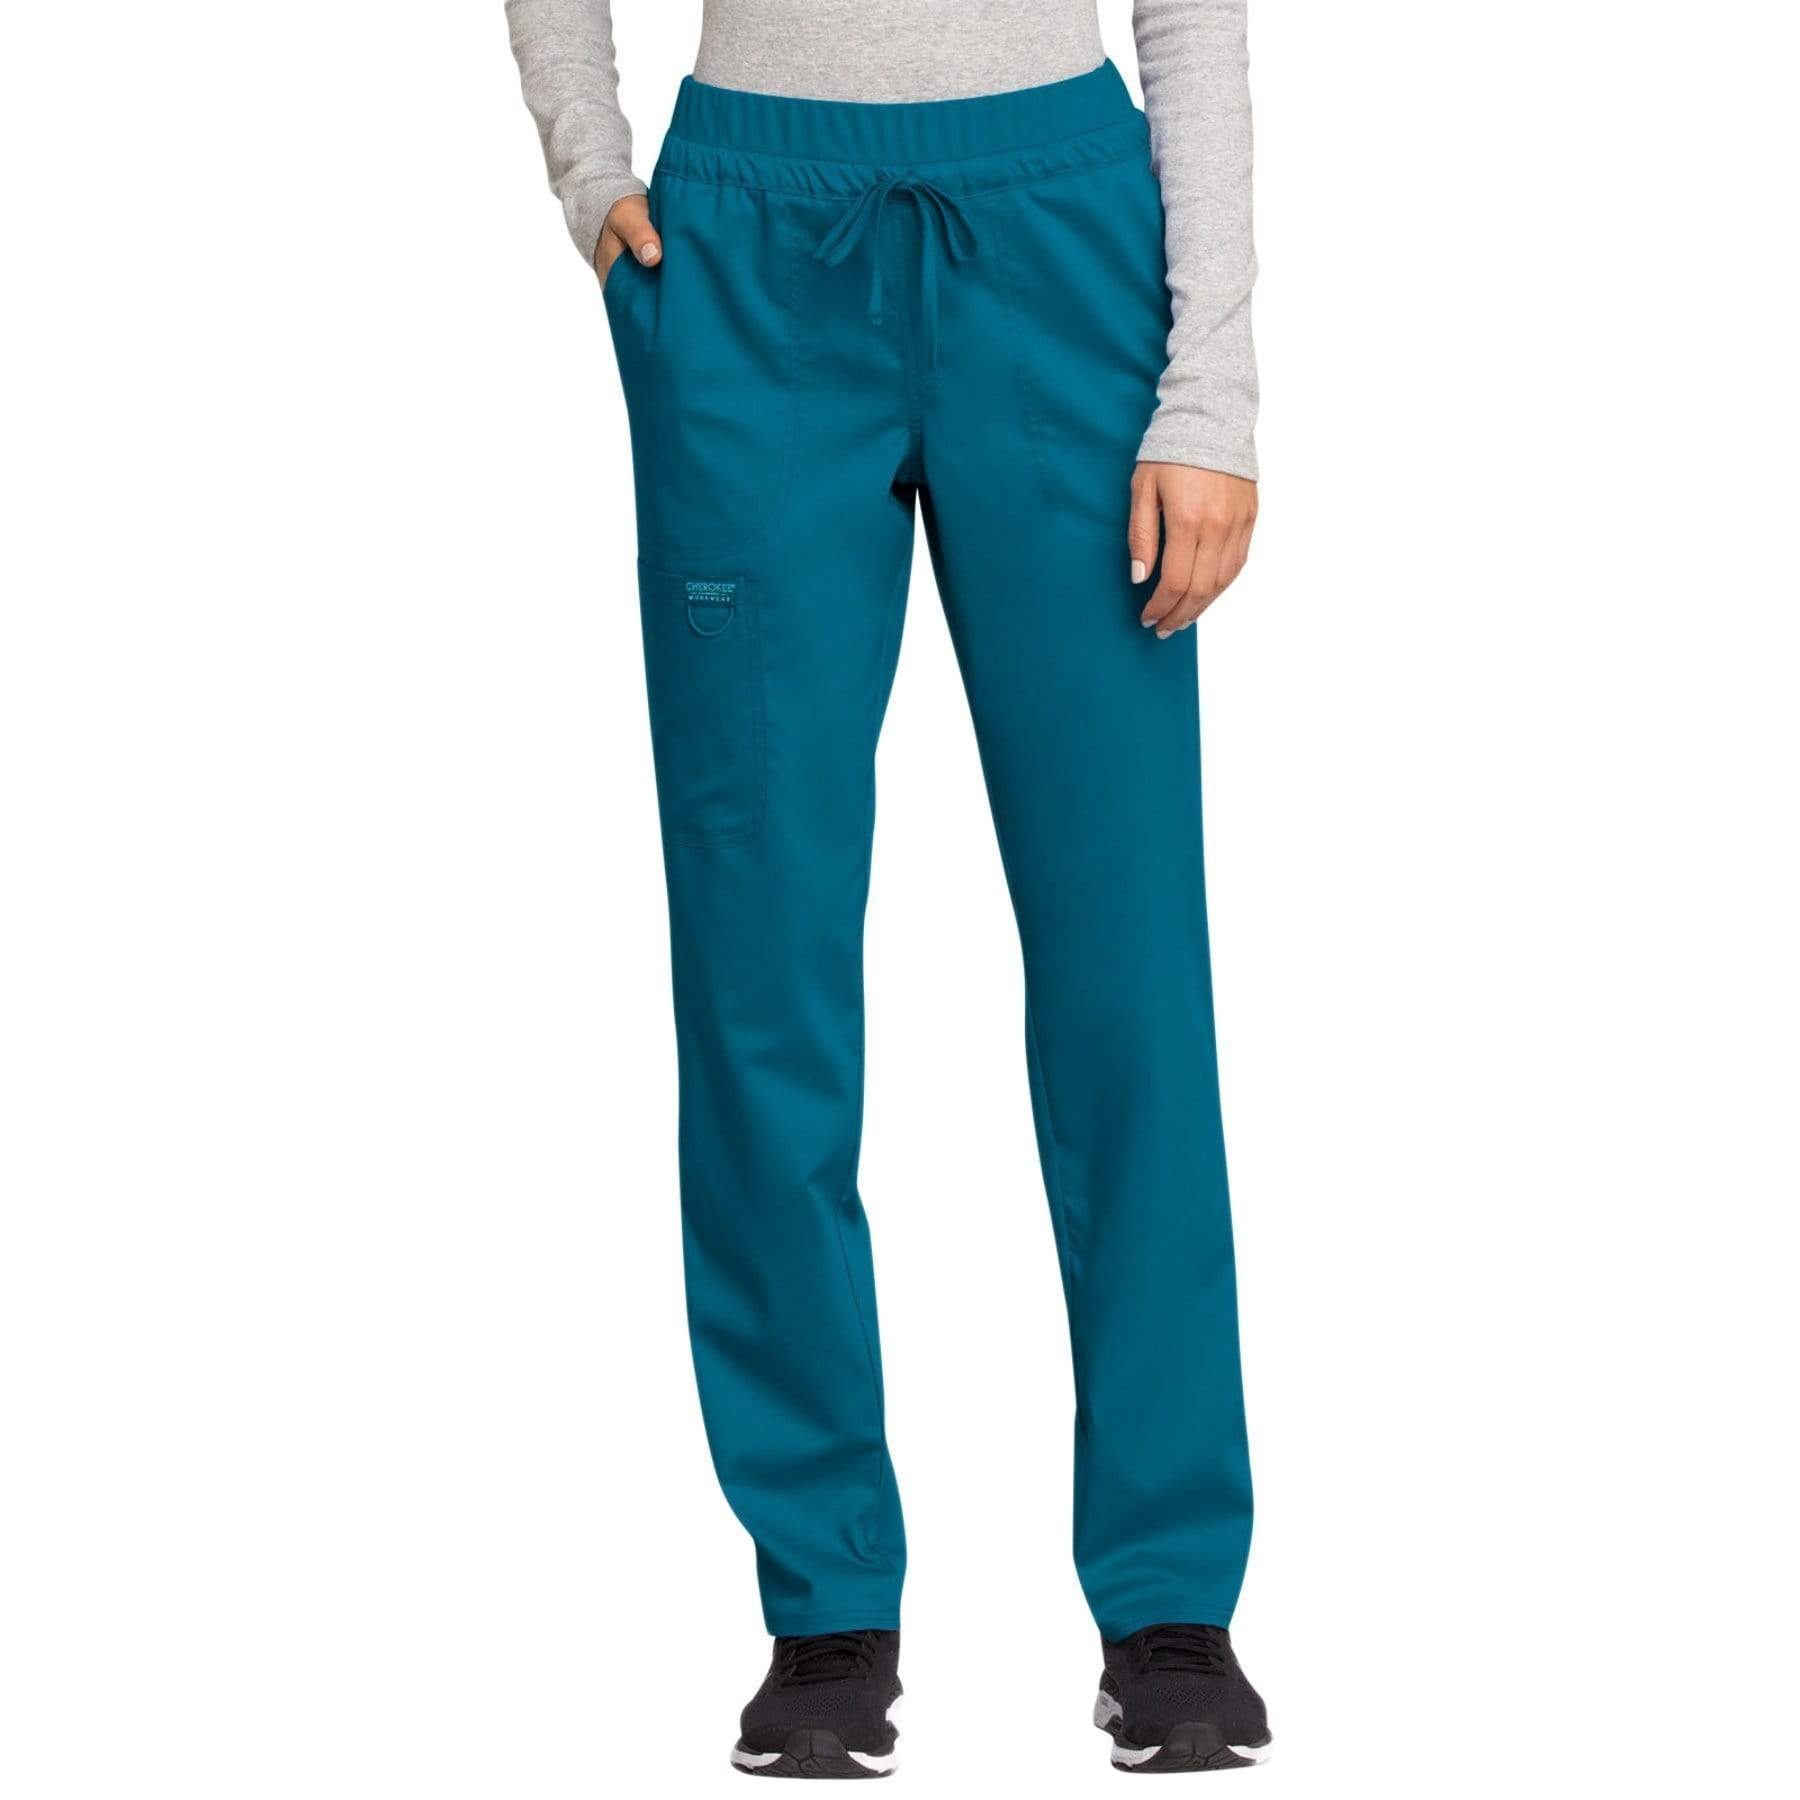
Cherokee Workwear Revolution WW105 Scrubs Pants Women's Mid Rise Tapered Leg Drawstring Caribbean Blue
Cherokee Workwear Revolution WW105 Scrubs Pants Women's Mid Rise Tapered Leg Drawstring Caribbean Blue Our mid rise tapered leg pant features pull-on styling with an elastic waistband and front drawstring closure. Additional design details include front slash pockets, a cargo pocket at wearer's right, and two back patch pockets. Modern Classic fit. Inseam: 31" Women's Mid Rise, Tapered Leg Pant Knit Waistband Inseam: 31" Cargo Pocket, Pant Back Pocket, Slash Pockets Imported Sizing Chart - 78%Poly 20%Rayon 2%Spandex Cherokee Workwear Revolution Women's Scrubs Pants
Brand: MedShop
Category: Apparel & Accessories > Clothing > Uniforms & Workwear > Scrubs